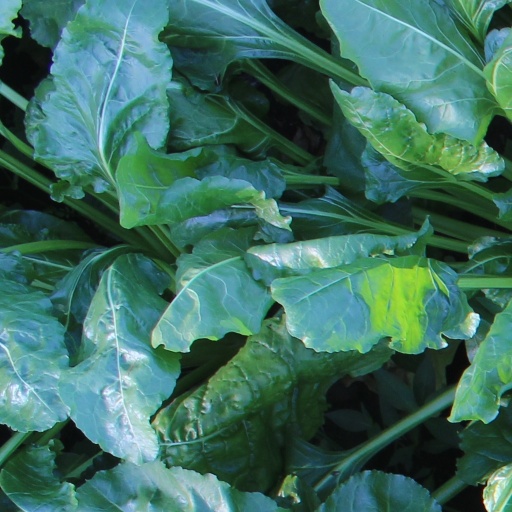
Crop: sugar beet